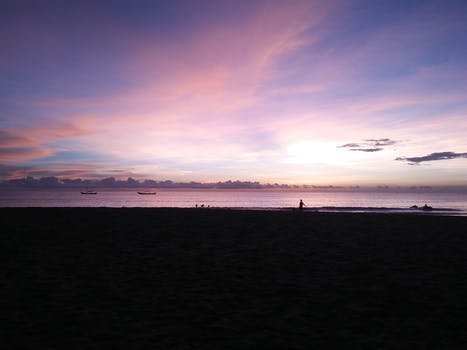
Label: No Watermark